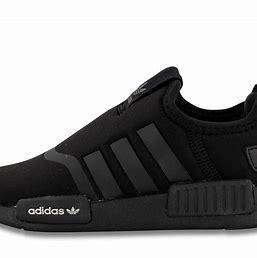
Brand: Adidas
Model: NMD 360